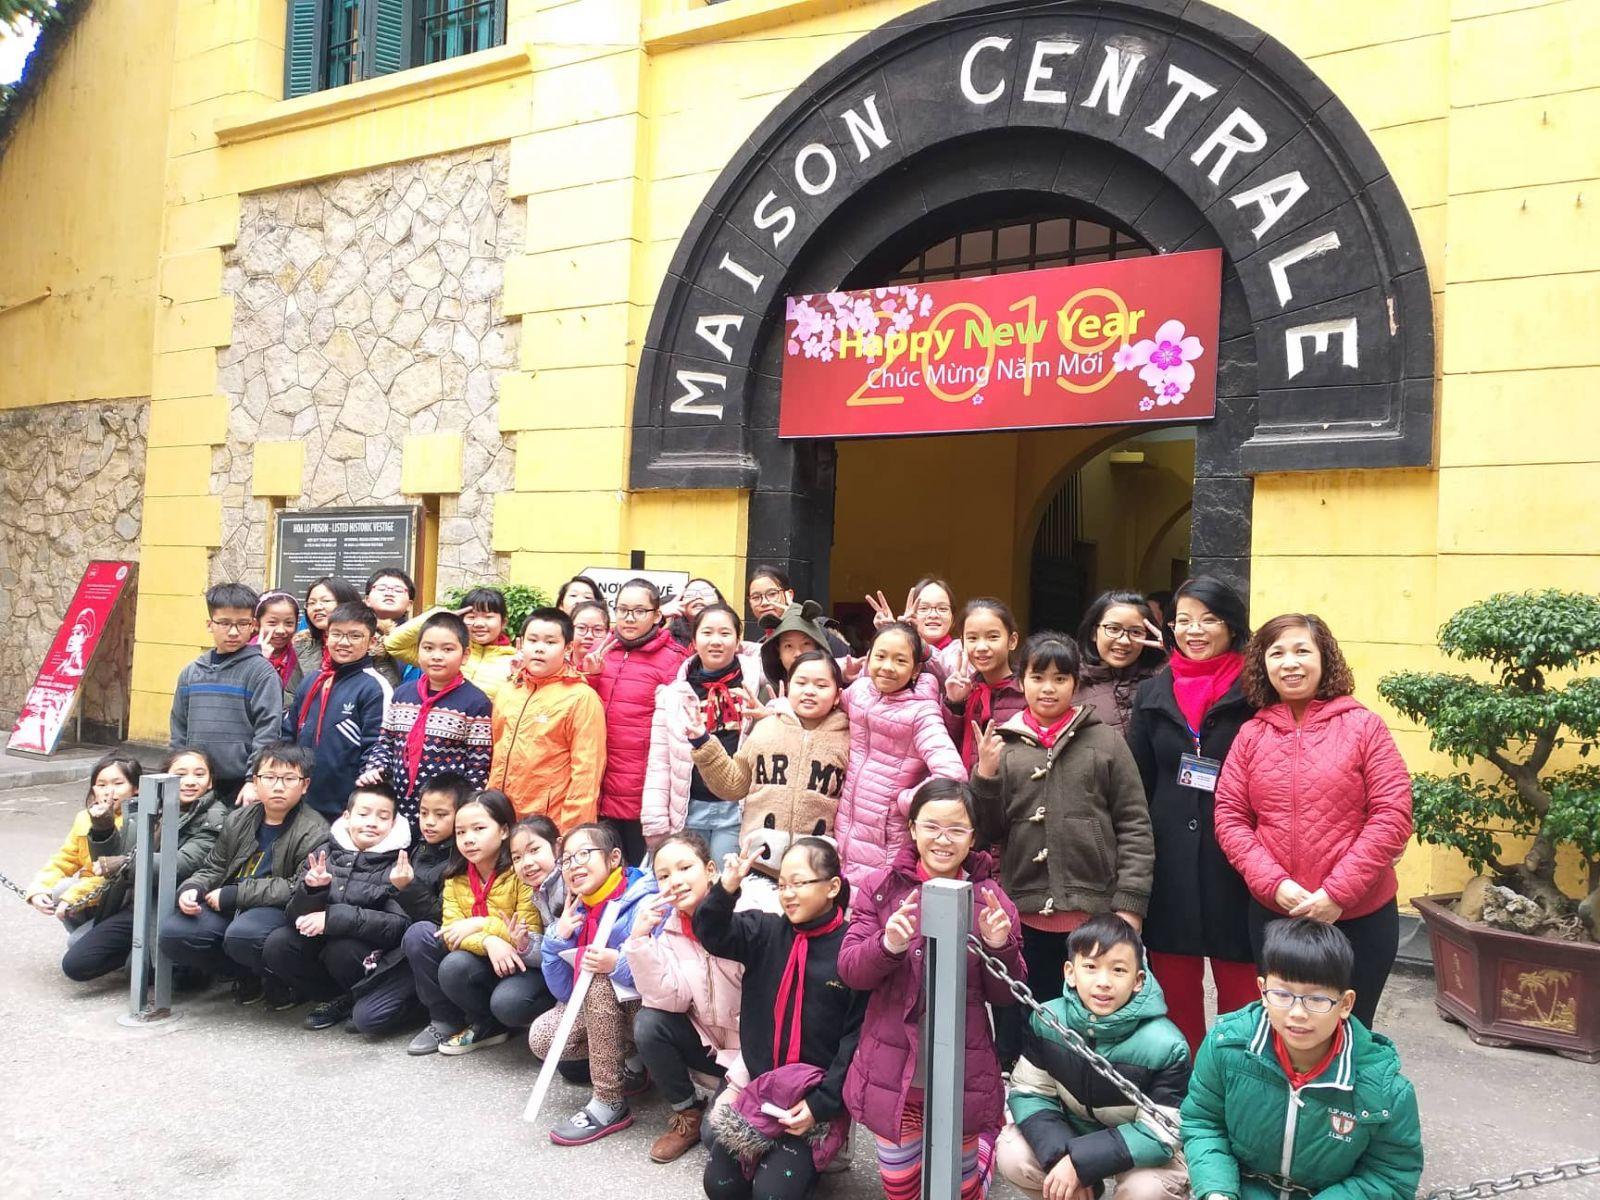
hai cậu bé mặc áo khoác xanh lá cây ngồi ở phía bên phải, trước mặt người phụ nữ mặc áo khoác đỏ